Rice Howard Place

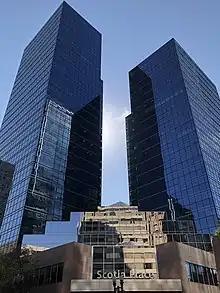
Rice Howard Place when it was still "Scotia Place"

The tallest tower in the complex is Tower 1, with 28 floors reaching . Followed by Tower 2, with 21 floors reaching .